Rylsky Institute of Art Studies, Folklore and Ethnology

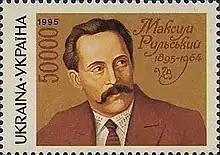
A postage stamp, featuring Maksym Rylsky

The Institute takes its origin from a number of art and ethnographic centres that emerged during the 1920s. Thus, in 1921 the Ukrainian SSR Academy of Sciences established the Ethnographic Commission (1921–1933), which played a leading role in preservation and development of ethnographic and folkloristic sciences in Ukraine. The Vovk Centre of Anthropology and Ethnology [also known as the Vovk Museum [or Cabinet] of Anthropology and Ethnology] (1921–1934), named after Fedir Vovk, oversaw the anthropological and ethnographic research studies of the entire territory of Ukraine. A separate research institution was entirely dedicated to studies of Ukrainian folk music: The Centre of Music Ethnography [also known as Cabinet] (1922–1935).